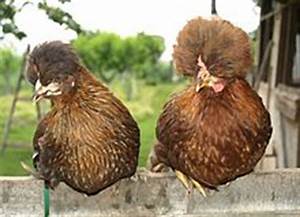
Label: gallina